Carlos Páez Vilaró

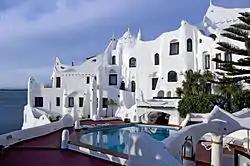
Casapueblo, his "livable sculpture" and best-known creation near Punta del Este, has been a leading tourist destination in Uruguay since the late 1960s.

Carlos Páez Vilaró was born in Montevideo, Uruguay, in 1923. He took up drawing in 1939 and relocated to Buenos Aires, where he worked as a printing apprentice in the industrial Barracas section of the Argentine capital. Returning to Montevideo in the late 1940s, he developed an interest in Afro-Uruguayan culture. Settling in Montevideo's primarily black tenement of "Mediomundo" ("Half-World"), he studied the Candombé and Comparsa dances characteristic to the culture.